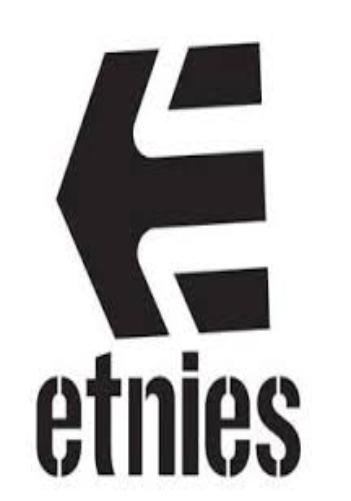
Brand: Etnies
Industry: Clothes